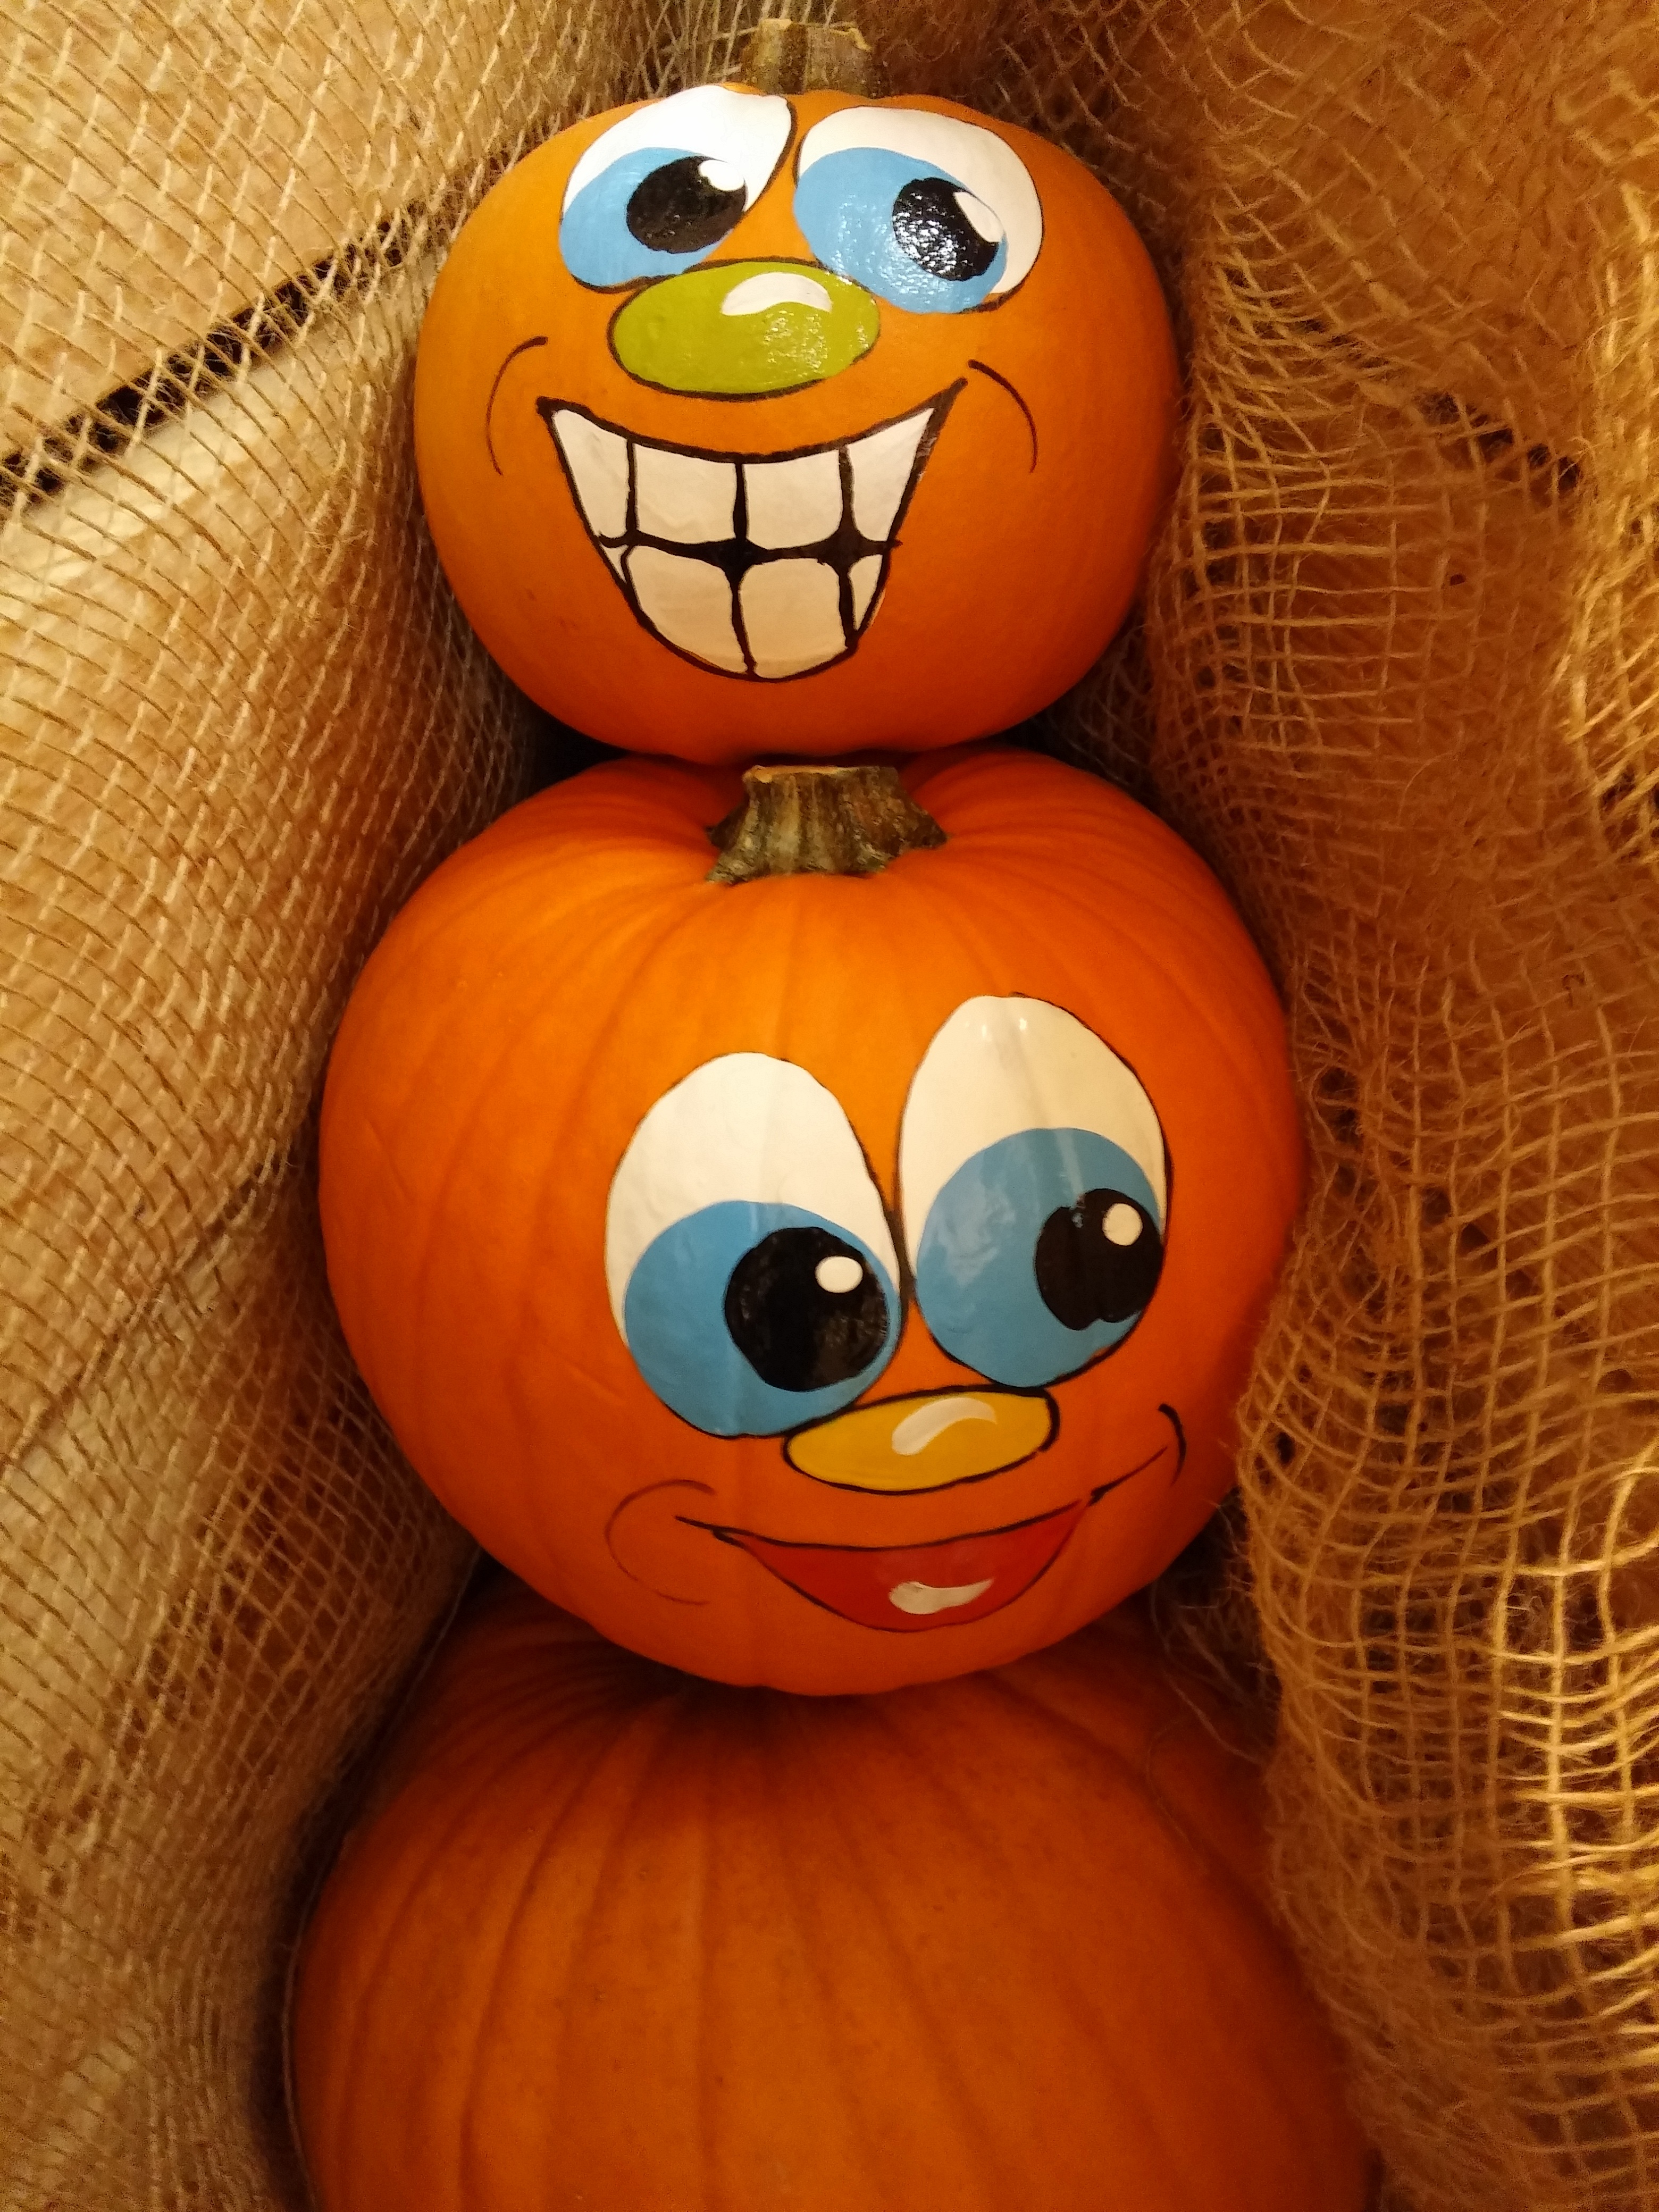
nature, winter, light, sun, white, night, atmosphere, mystical, heart, food, green, red, youth, produce, pumpkin, human, blue, black, gothic, makeup, make up, cheerful, jewellery, jack o lantern, face, eyes, art, scary, clouds, children, dream, fantastic, background, creativity, lips, postcard, creepy, rays, beautiful, poster, nice, gloomy, fantasy, magic, masks, vampire, horror, carving, mood, tooth, luck, magical, melted, fairytale, costumes, atmospheric, fairy tales, helloween, mysticism, bite, the witch, children's room, vampire teeth, partydeko